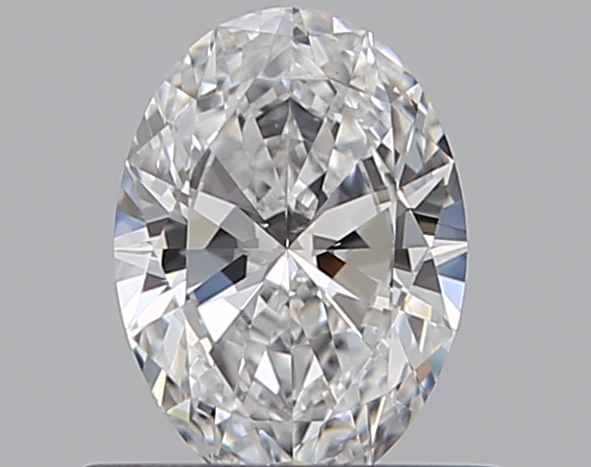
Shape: oval
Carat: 0.5
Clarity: VS2
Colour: D
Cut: EX
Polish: EX
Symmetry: VG
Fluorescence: N
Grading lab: GIA
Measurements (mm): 6.32 x 4.62 x 2.66